Mōri Motonari

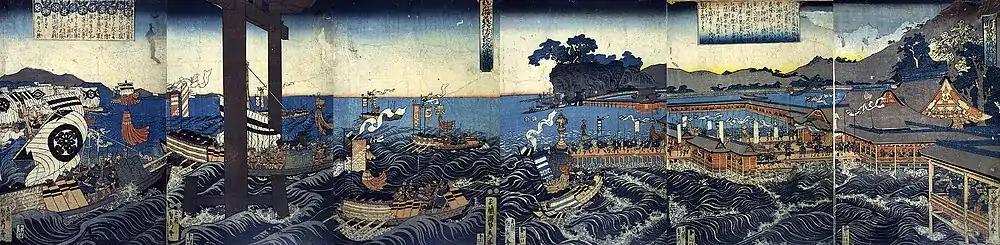
Scroll depicting the invasion by Mōri forces

In the early summer of 1555, Sue was again threatening, and Motonari was hard-pressed. Harukata was by no means a poor fighter, and the danger of Motonari's retainers and allies deserting the Mōri led him to adopt a bold and unorthodox scheme. His plan involved Miyajima, home to the Itsukushima Shrine and a place combatants had traditionally avoided on religious grounds. Mōri's generals had suggested the occupation of Miyajima, which was strategically located just off the Aki coast in the Inland Sea, but Motonari had refused the idea on tactical grounds. For Miyajima to be a viable base of operations, Sakurao Castle – the nearest fort on the mainland to Miyajima – would also have to be held. Should Sakurao fall, any army on Miyajima risked being isolated. Yet Mōri's own insight into the weakness of the Miyajima position led him to form a plan in which he would lure Sue into this exact trap. Naturally, such a tactic would require Sue's unwitting cooperation, and for inducement, Motonari immediately gave orders that Miyajima was to be occupied. A fort, Miyao Castle, was thrown up quite near the Itsukushima shrine and Motonari proclaimed publicly his woe that it would not hold out long against an attack. In September, Sue fell into the trap. He landed with the bulk of his army on Miyajima and assaulted the (intentionally) thin defenses of Miyao Castle. When the island had been secured (including the capture of Sakurao), Sue threw up a few fortifications on To-no-oka (Pagoda Hill) and sat down to plot strategy. From his point of view the capture of Miyajima was a strategic boon. From this secure springboard he could embark to almost any point along the Aki coast, as well as Bingo Province. Since the following autumn, Mōri had assumed a largely defensive posture, and Sue had some reason to feel comfortable in his new forward headquarters. Sue thus made his second great mistake – he became complacent.